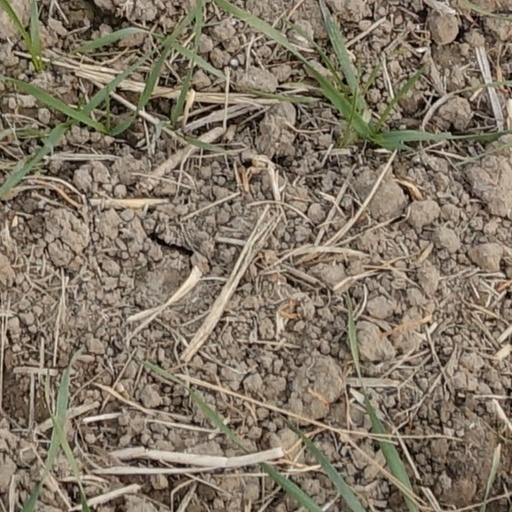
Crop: wheat